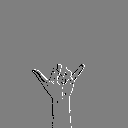
ASL letter: y